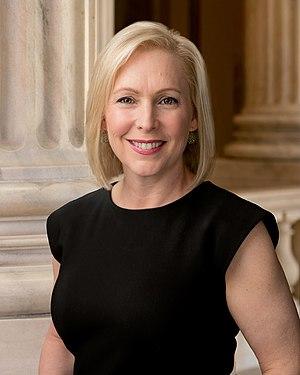
Kirsten Elizabeth Gillibrand, née Rutnik le 9 décembre 1966 à Albany, est une femme politique américaine, membre du Parti démocrate et sénatrice pour l'État de New York au Congrès des États-Unis depuis 2009.